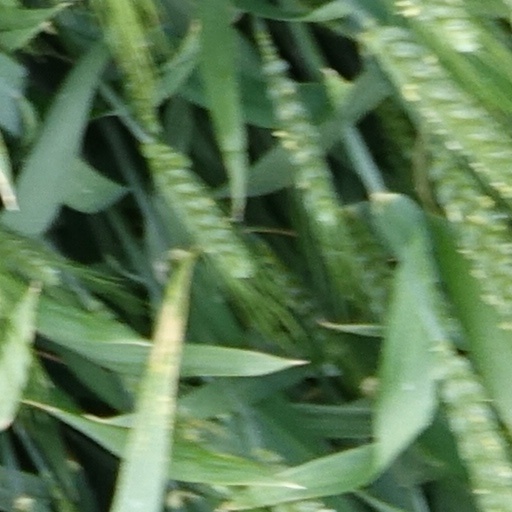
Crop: wheat